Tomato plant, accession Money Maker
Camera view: tilt-top (135 deg); turntable rotation: 180 degrees
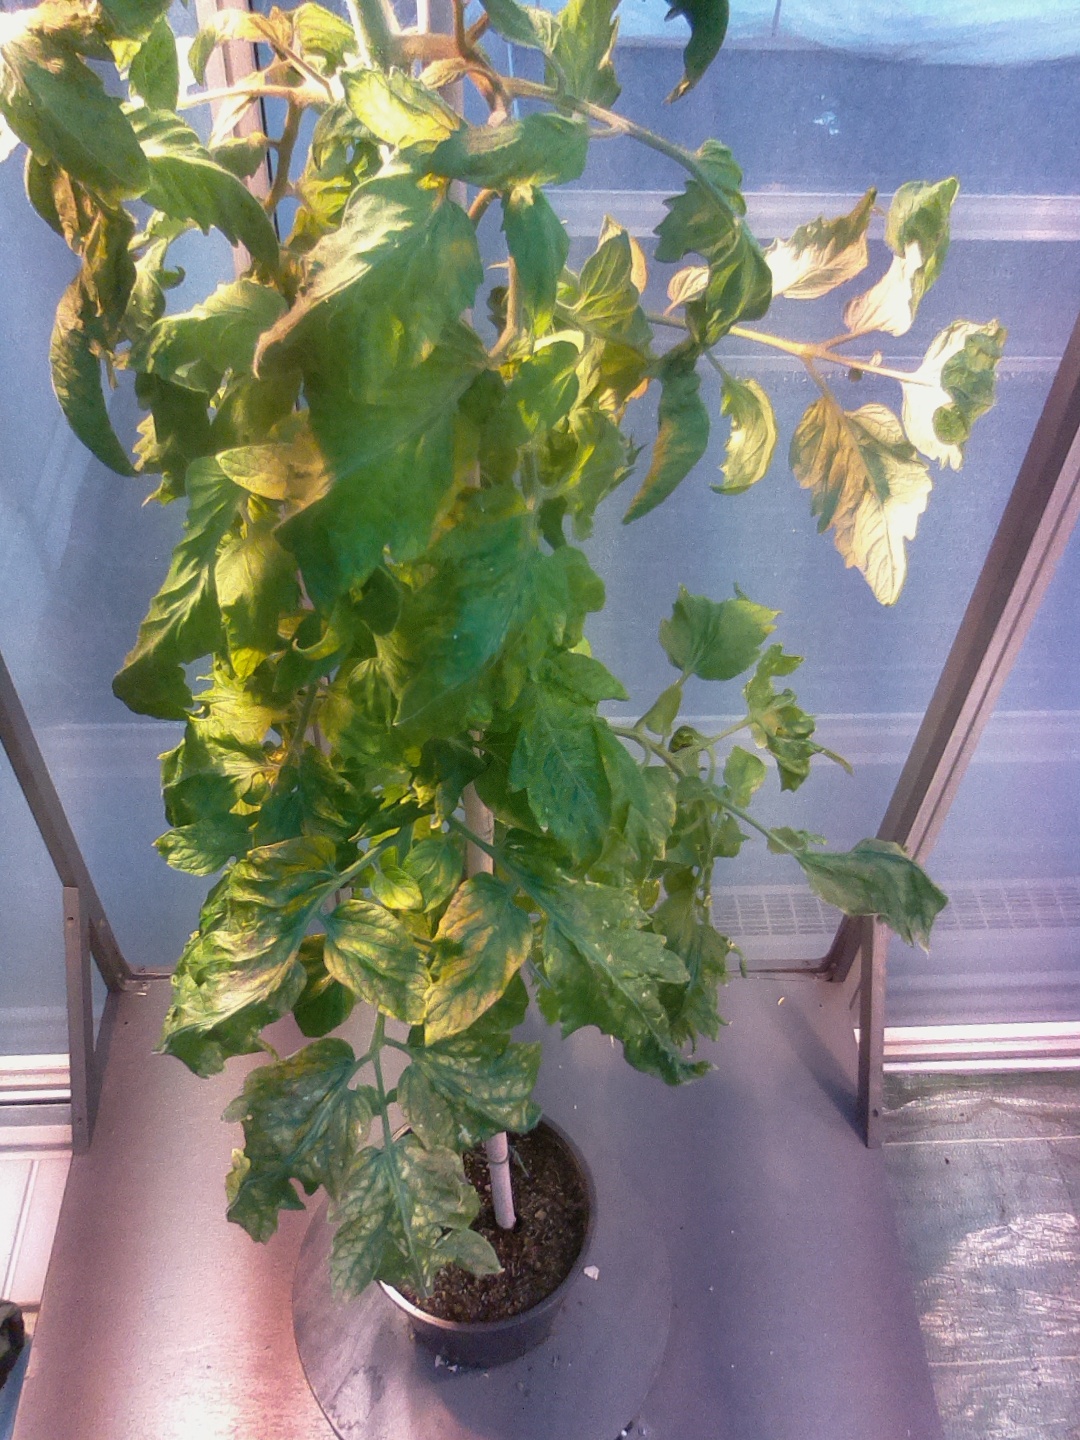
BBCH growth stage 78: 80% -90% of final fruit size